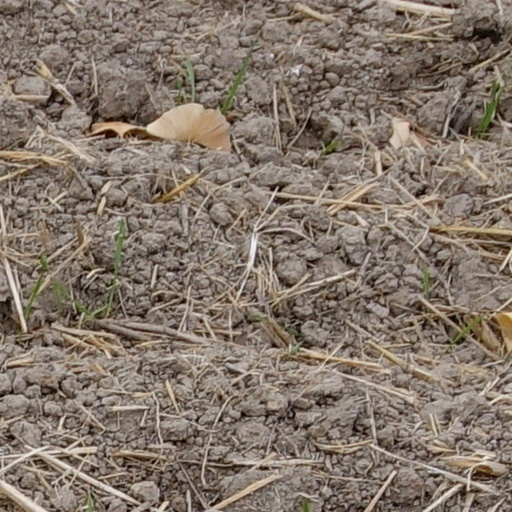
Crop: wheat